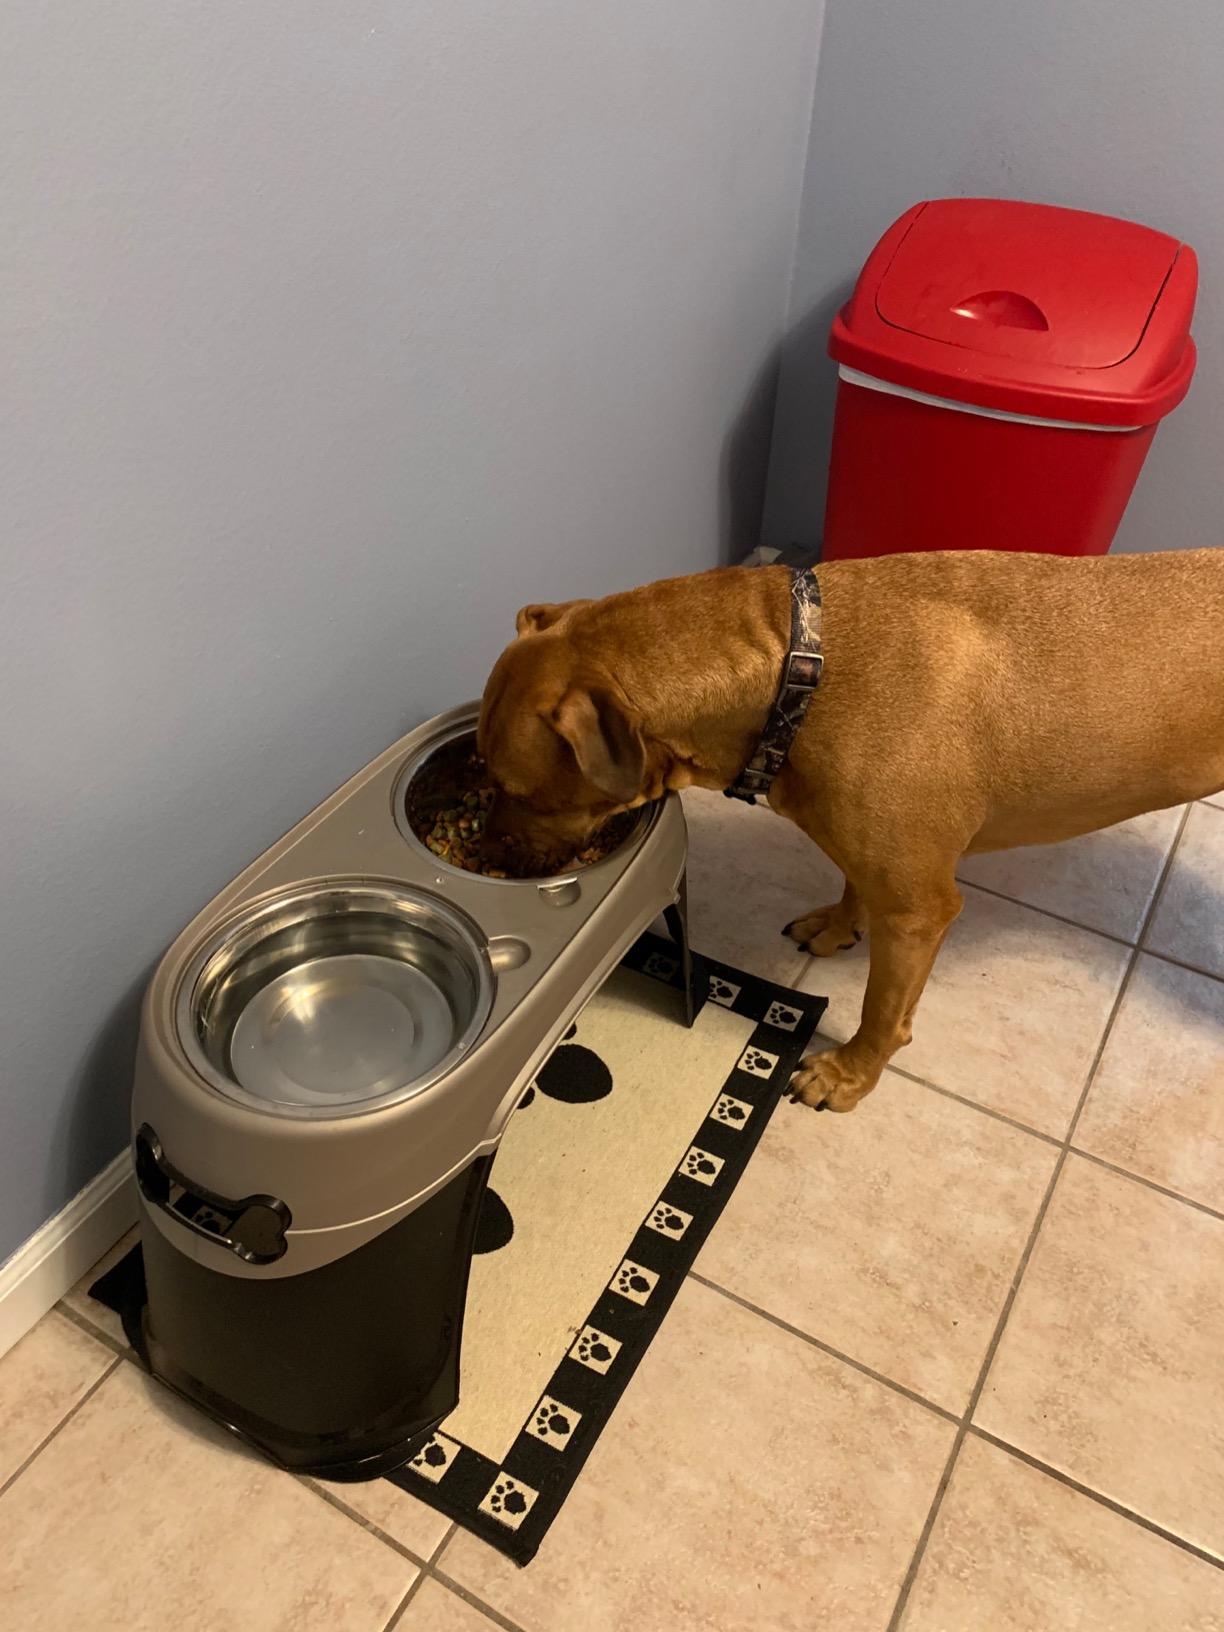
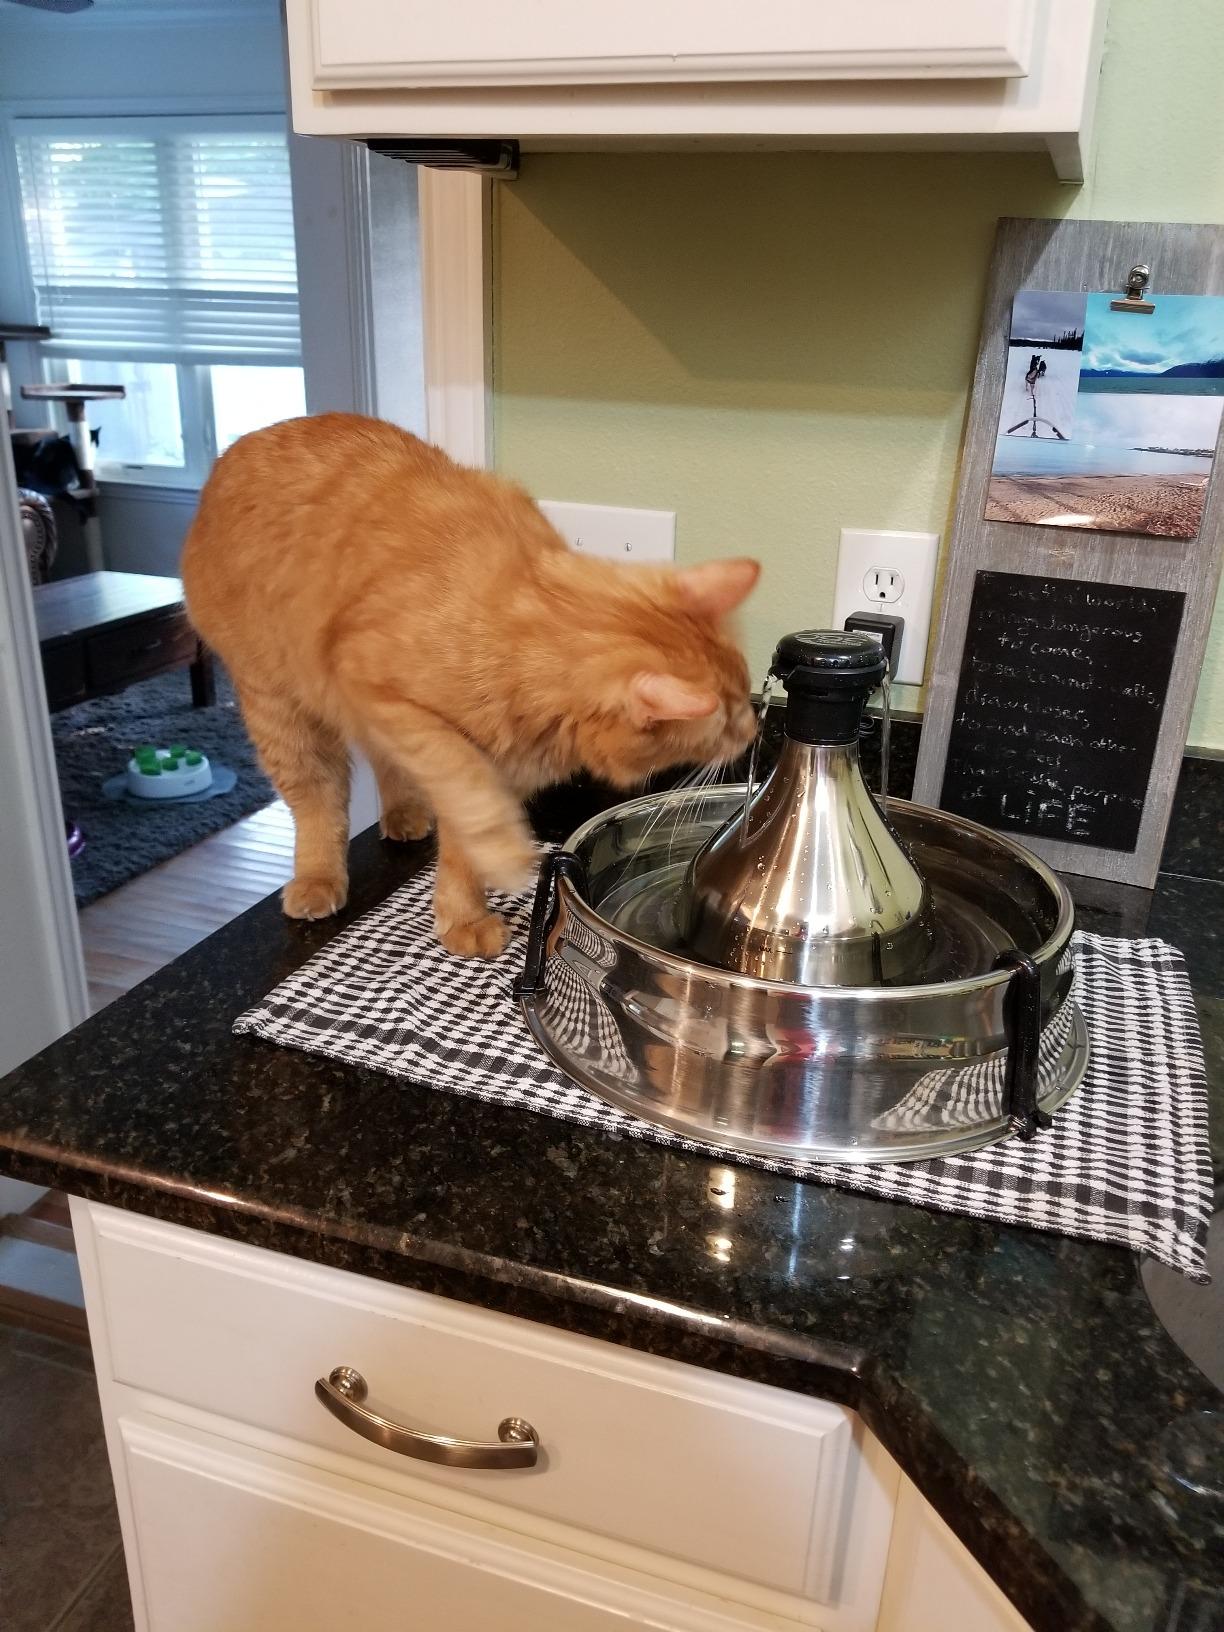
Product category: items_bowl
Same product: no